James E. Croft

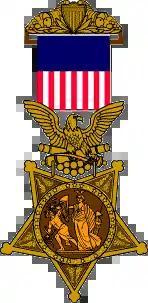

James E. Croft (November 13, 1833 – May 26, 1914) was a soldier in the Union Army during the American Civil War who received the Medal of Honor for his actions during the Battle of Allatoona.